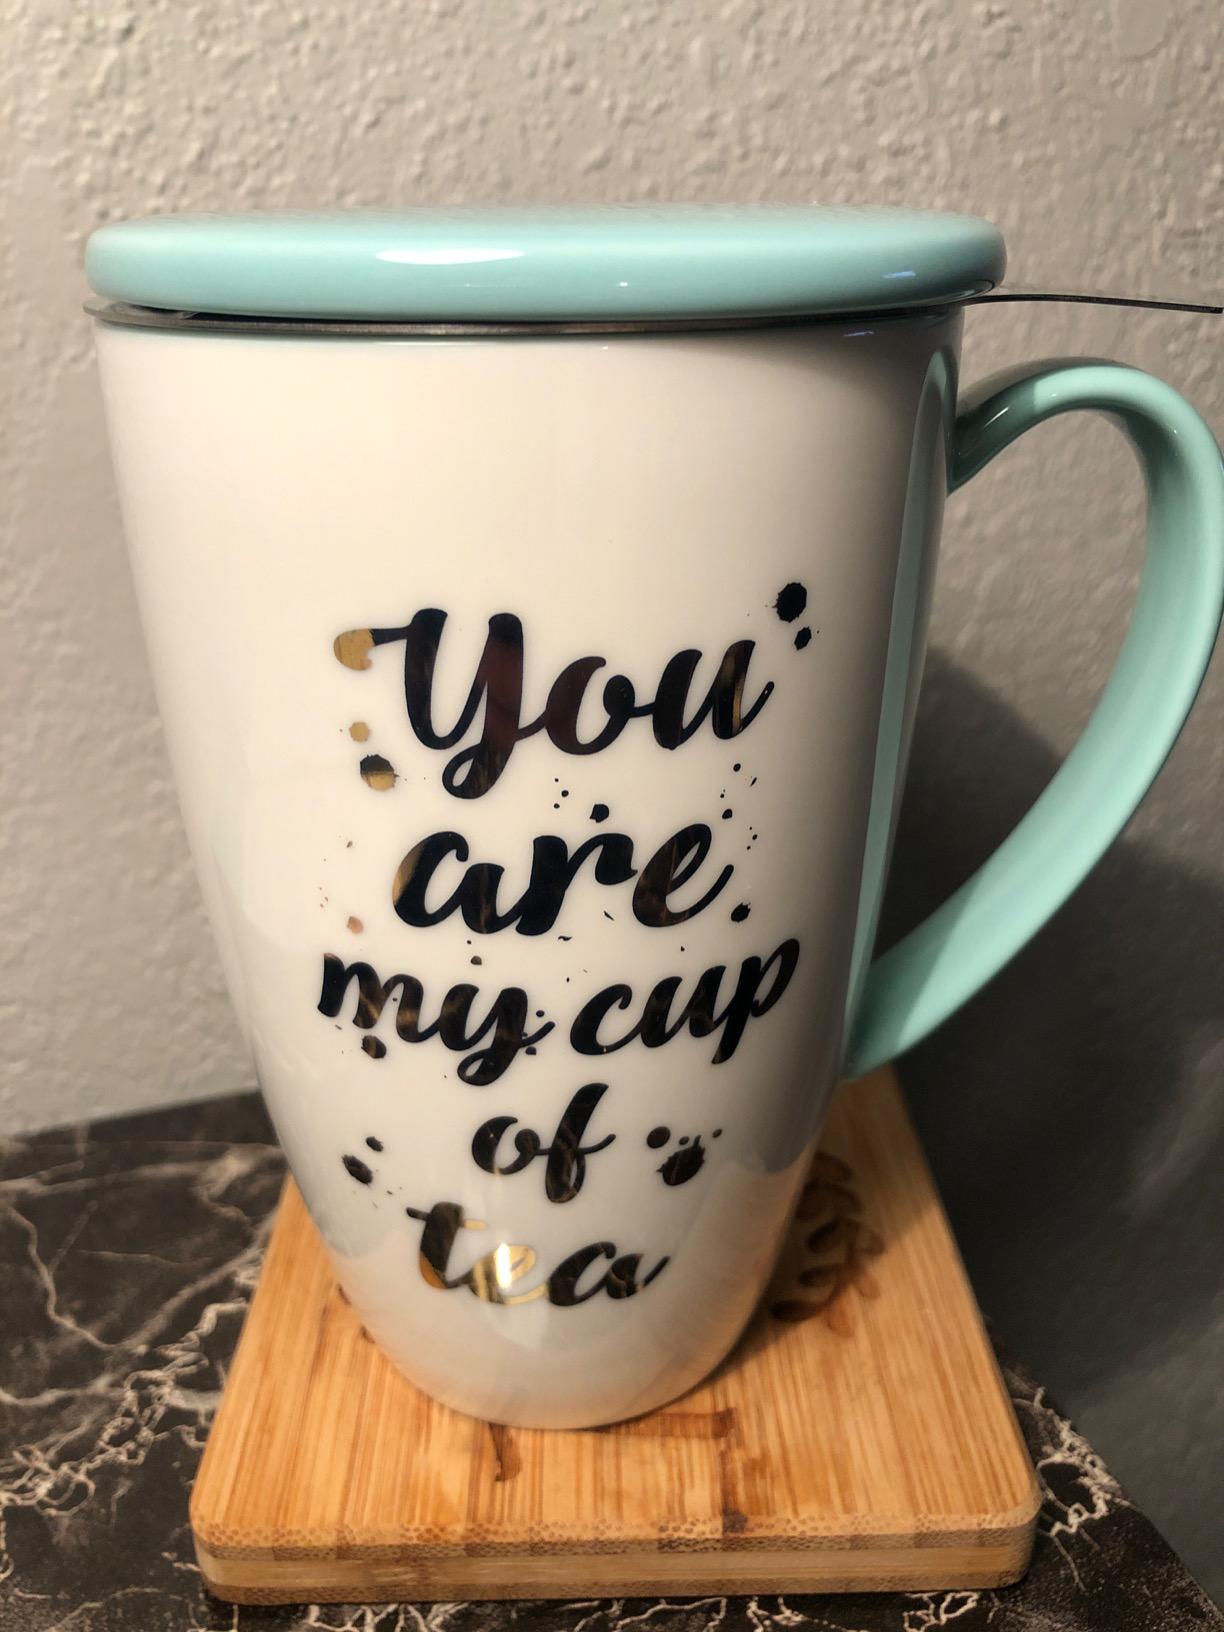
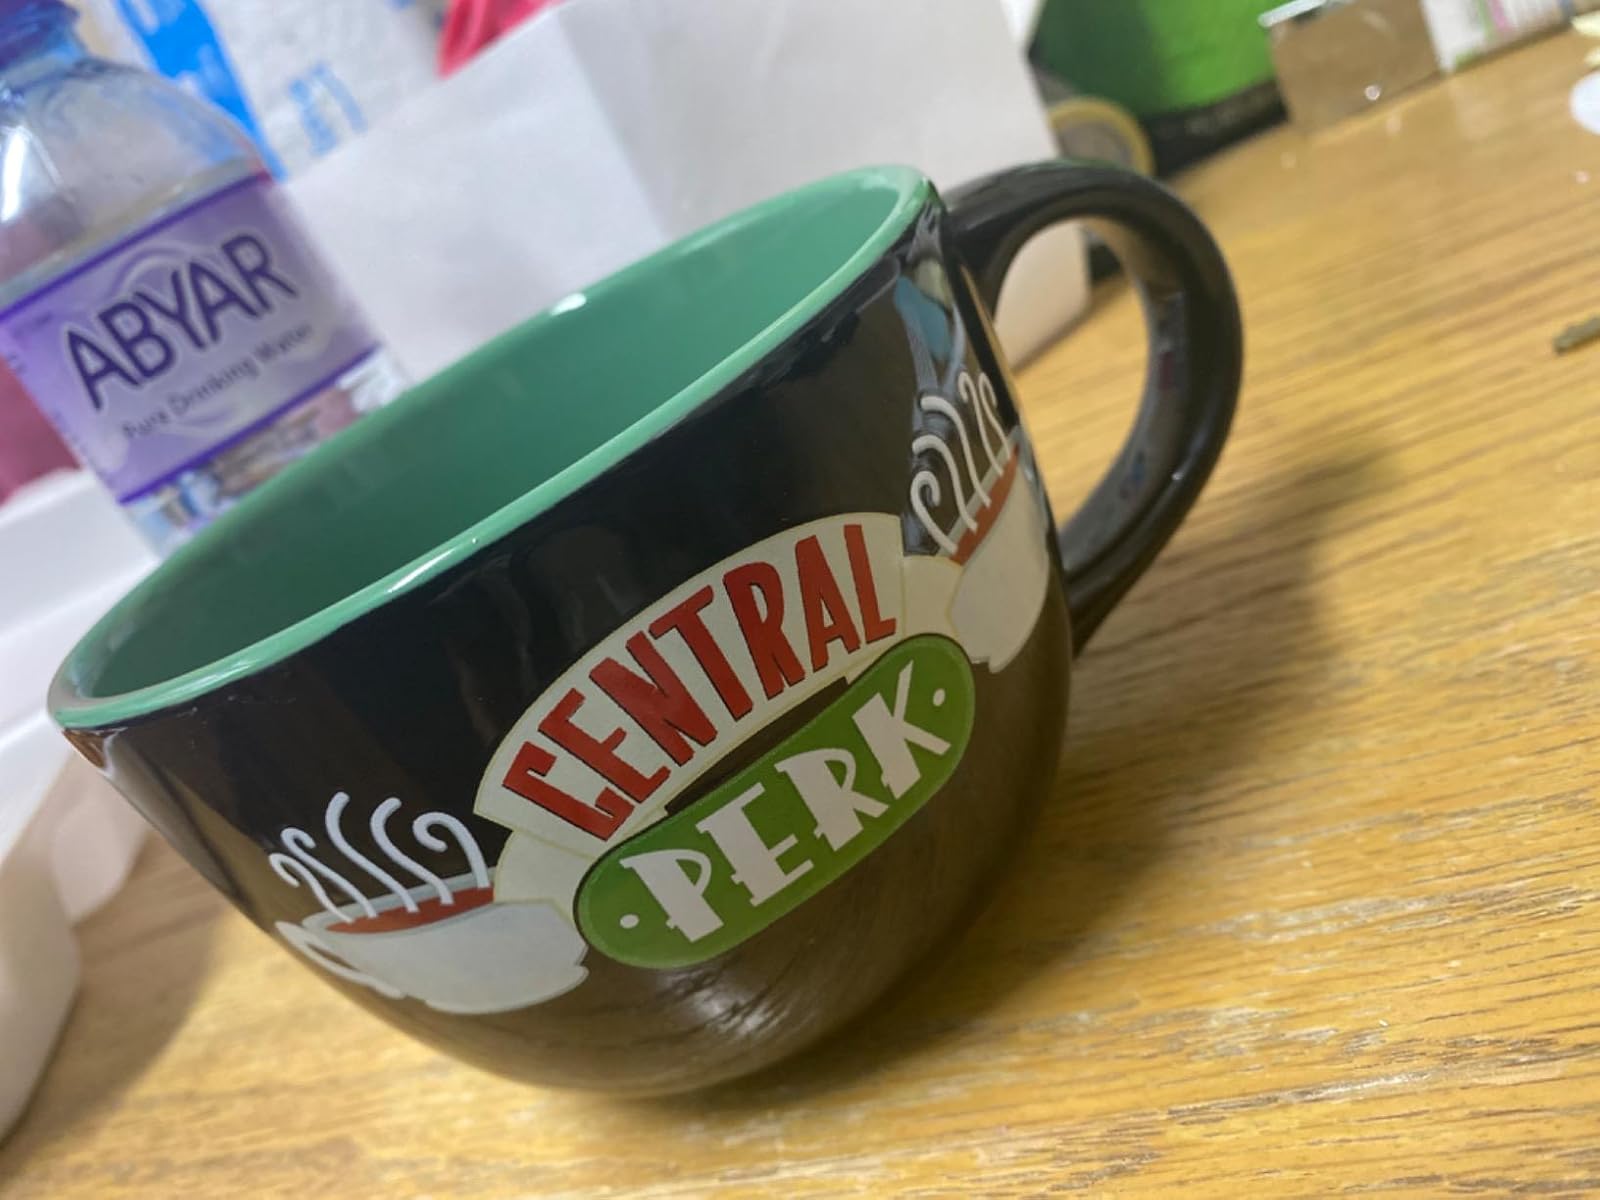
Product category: items_mug
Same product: no